Elsie Quarterman

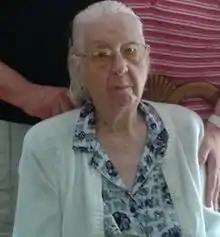
Quarterman in 2012

Elsie Quarterman (November 28, 1910 – June 9, 2014) was a prominent plant ecologist. She was a professor emerita at Vanderbilt University.